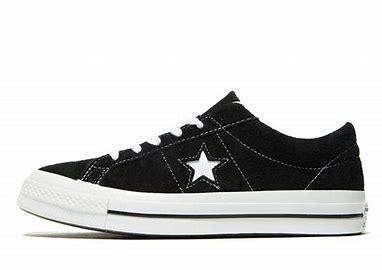
Brand: Converse
Model: One Star Ox